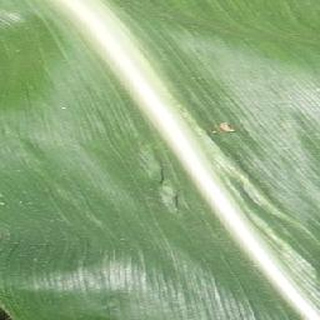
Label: healthy_corn